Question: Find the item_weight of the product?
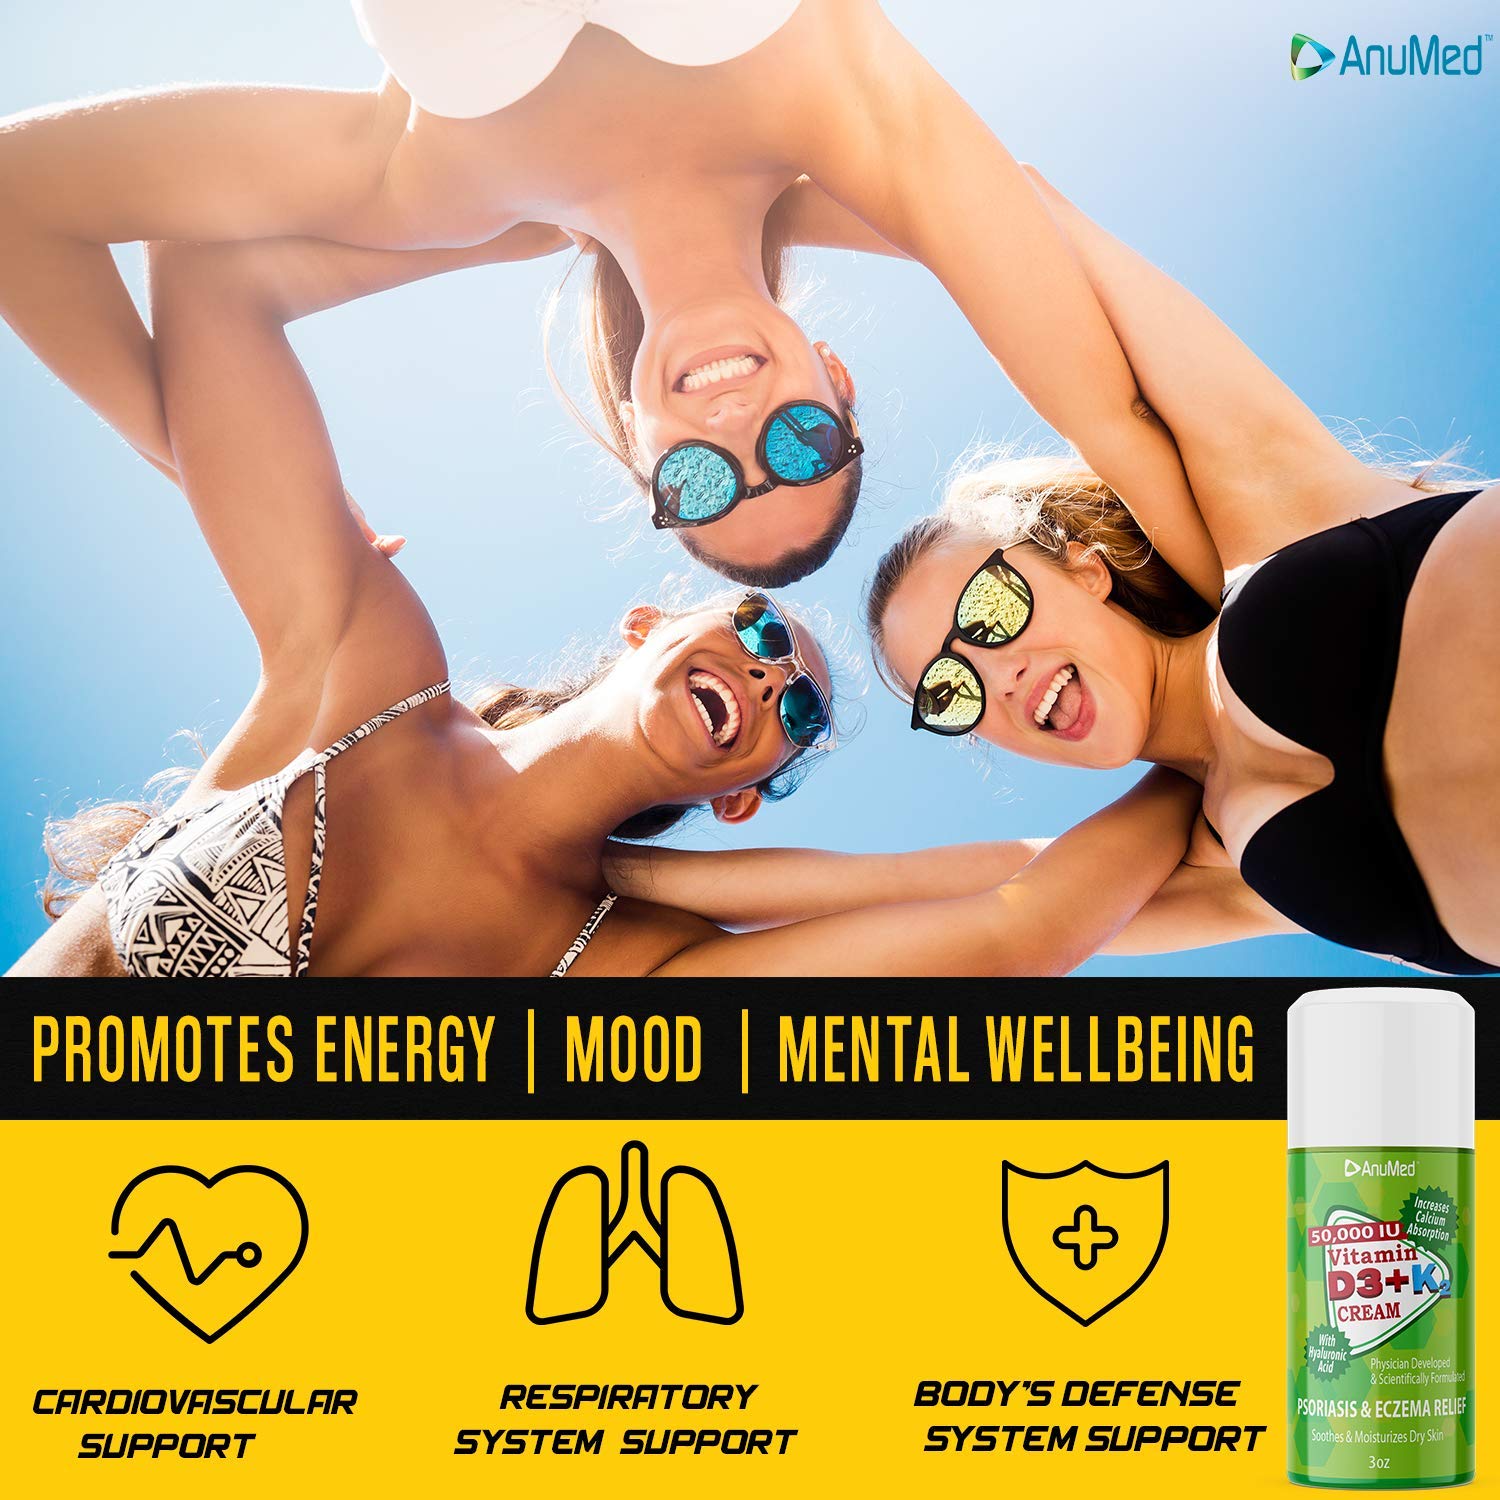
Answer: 3.0 ounce